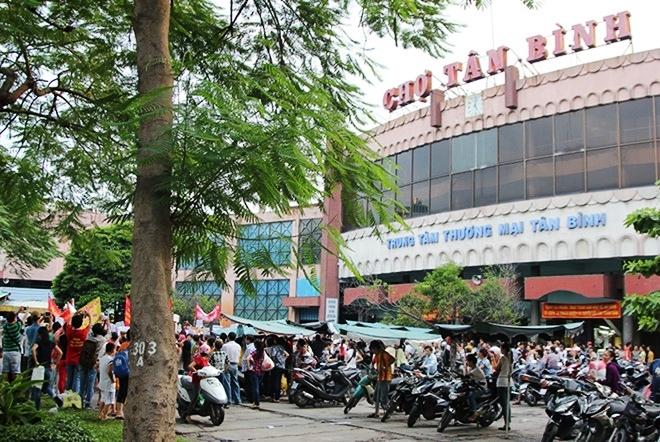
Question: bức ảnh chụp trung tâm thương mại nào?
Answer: trung tâm thương mại tân bình